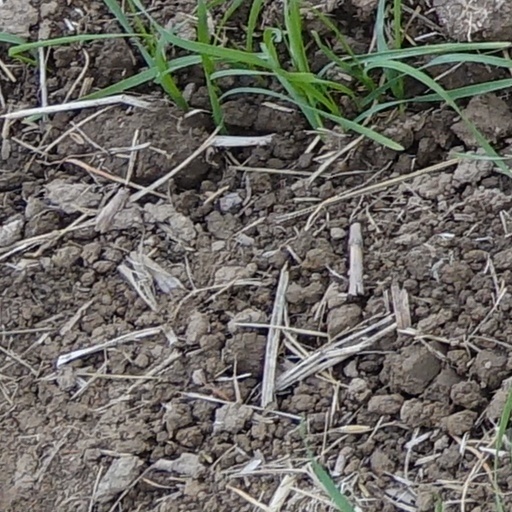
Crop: wheat